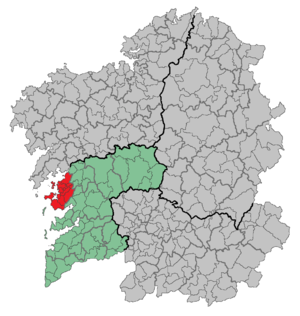
Salnés est une comarque de la province de Pontevedra en Galice.